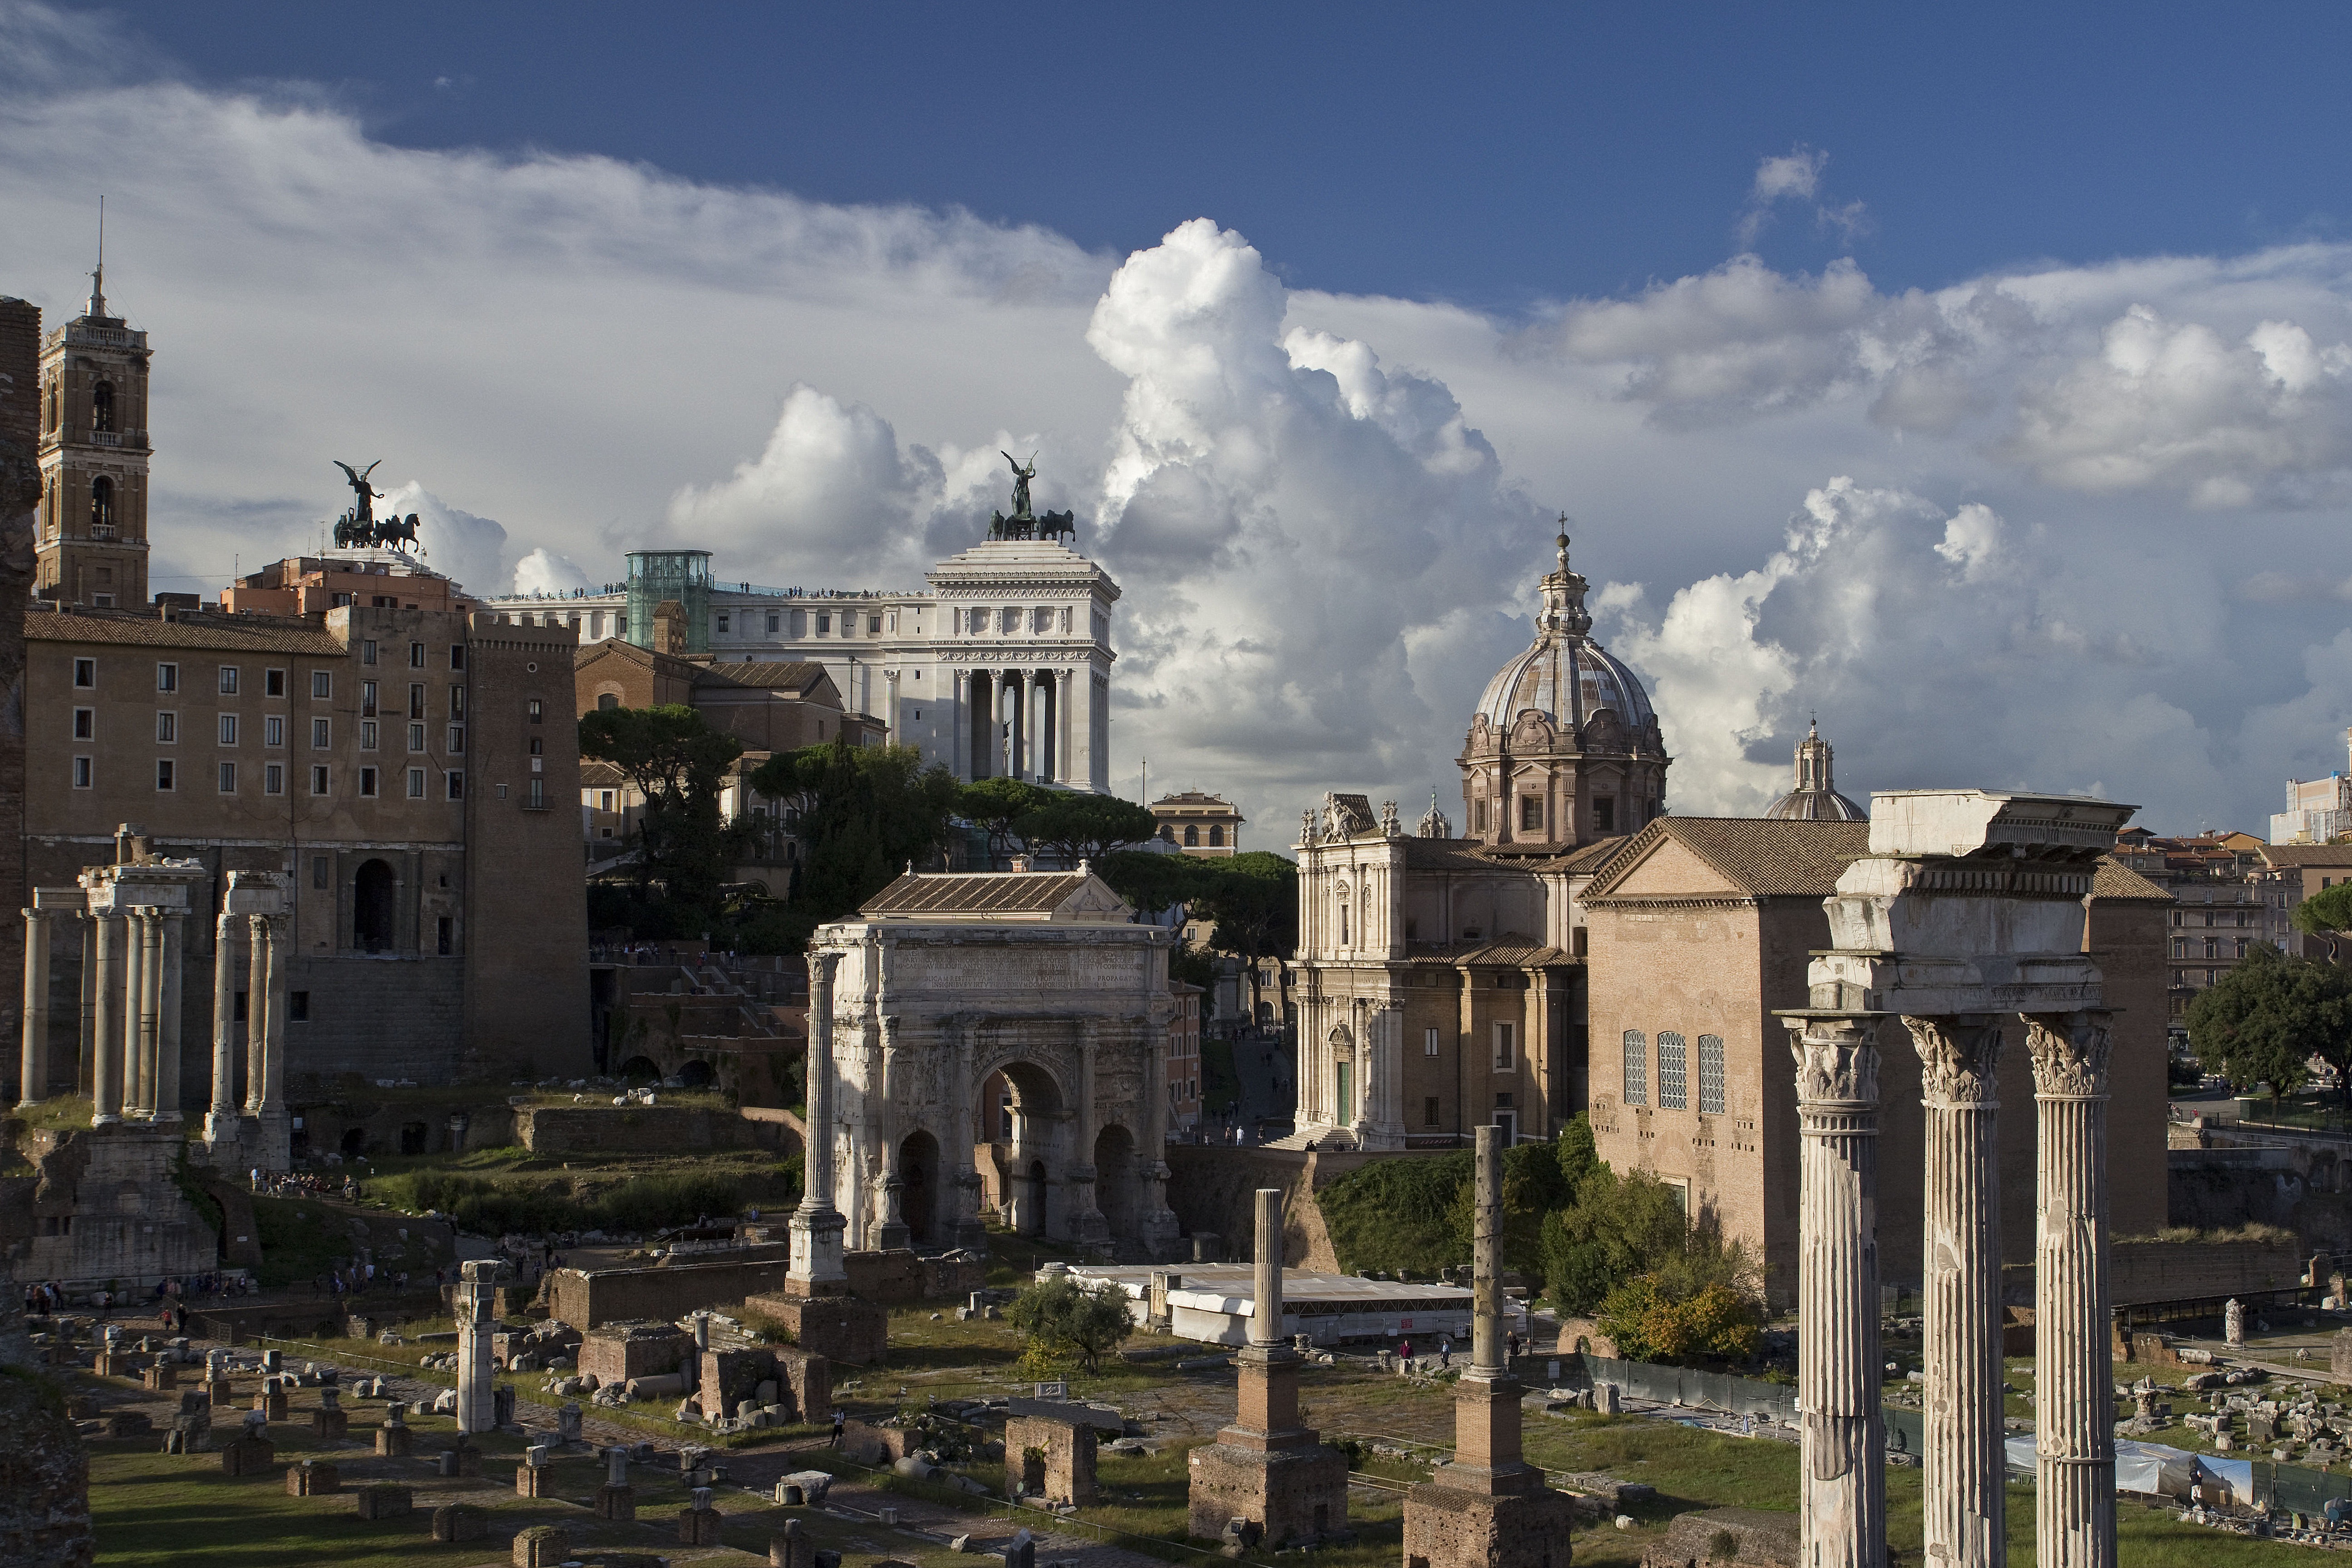
antique, city, cityscape, storm, landmark, rome, ruins, ancient rome, historic site, ancient history, human settlement, ancient roman architecture